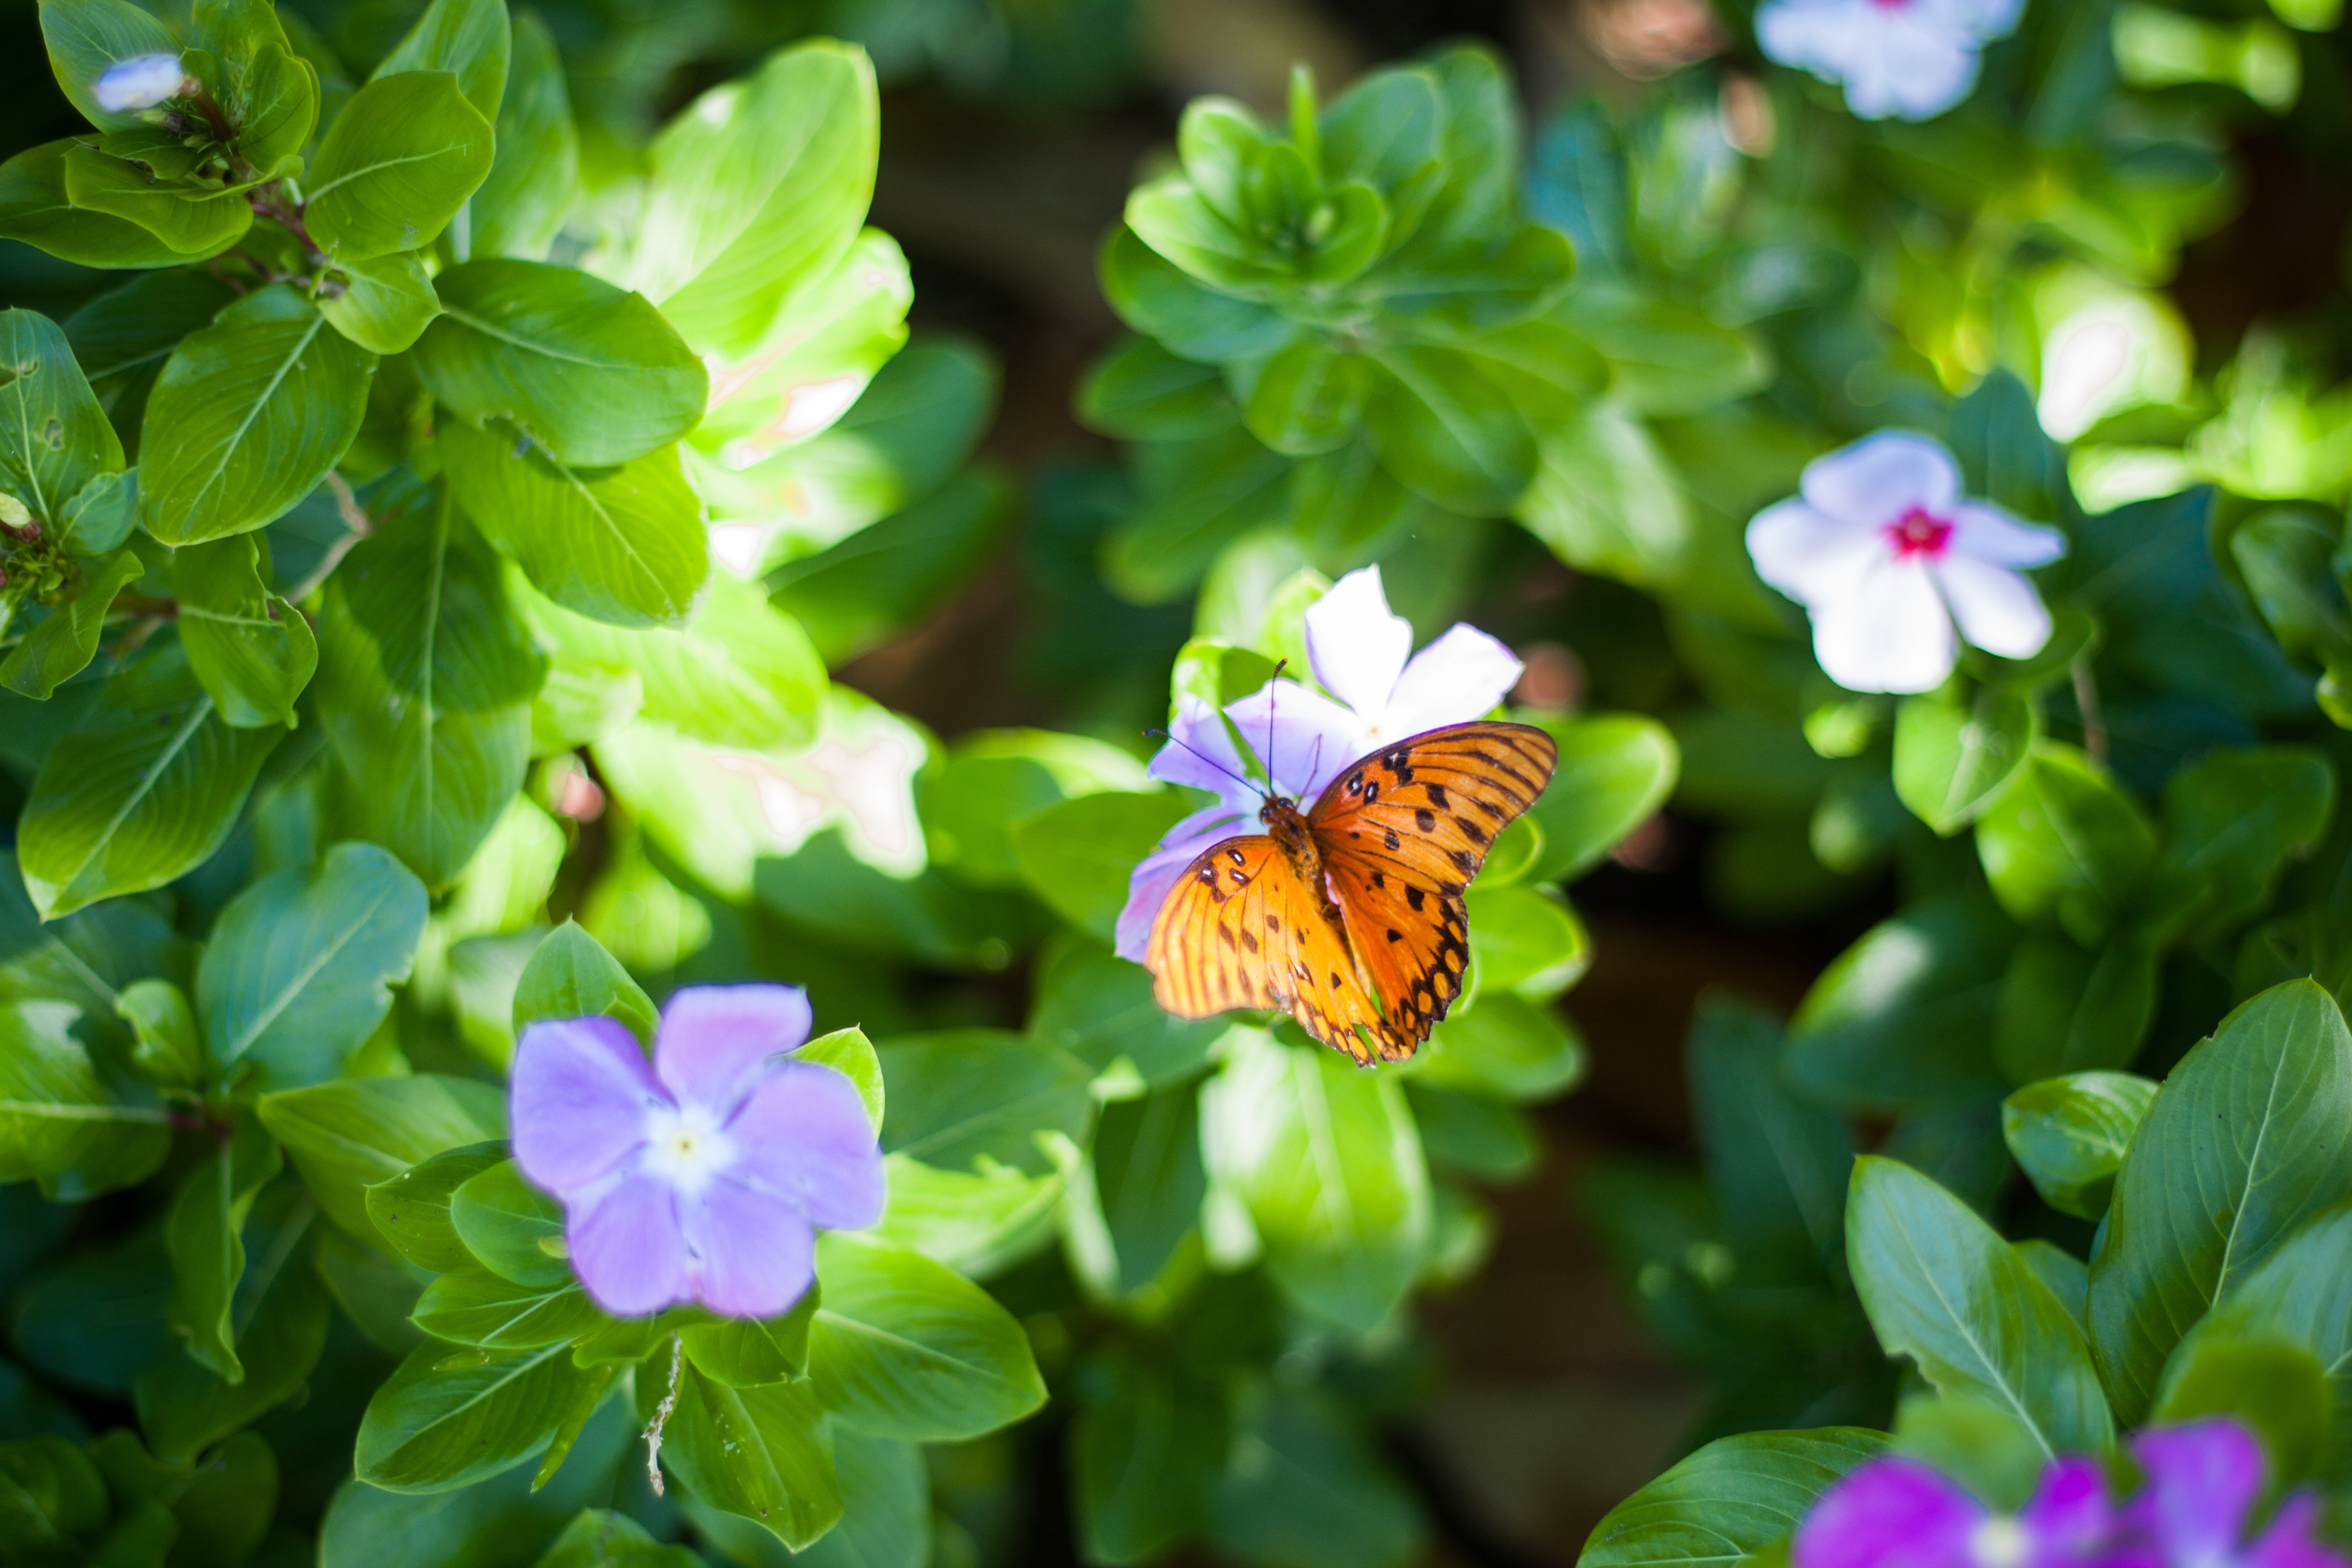
nature, plant, flower, petal, spring, green, insect, botany, butterfly, garden, flora, fauna, invertebrate, wildflower, nectar, macro photography, pollinator, annual plant, moths and butterflies